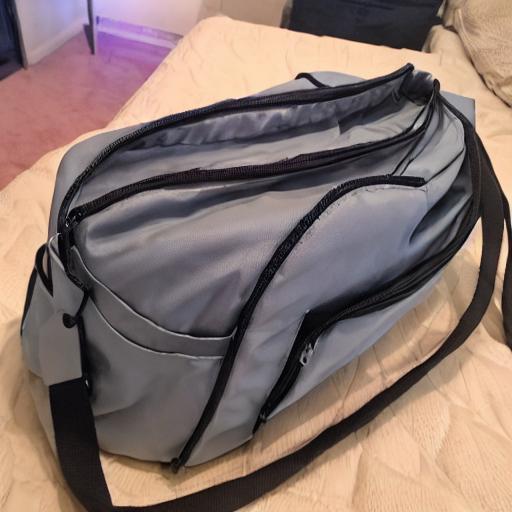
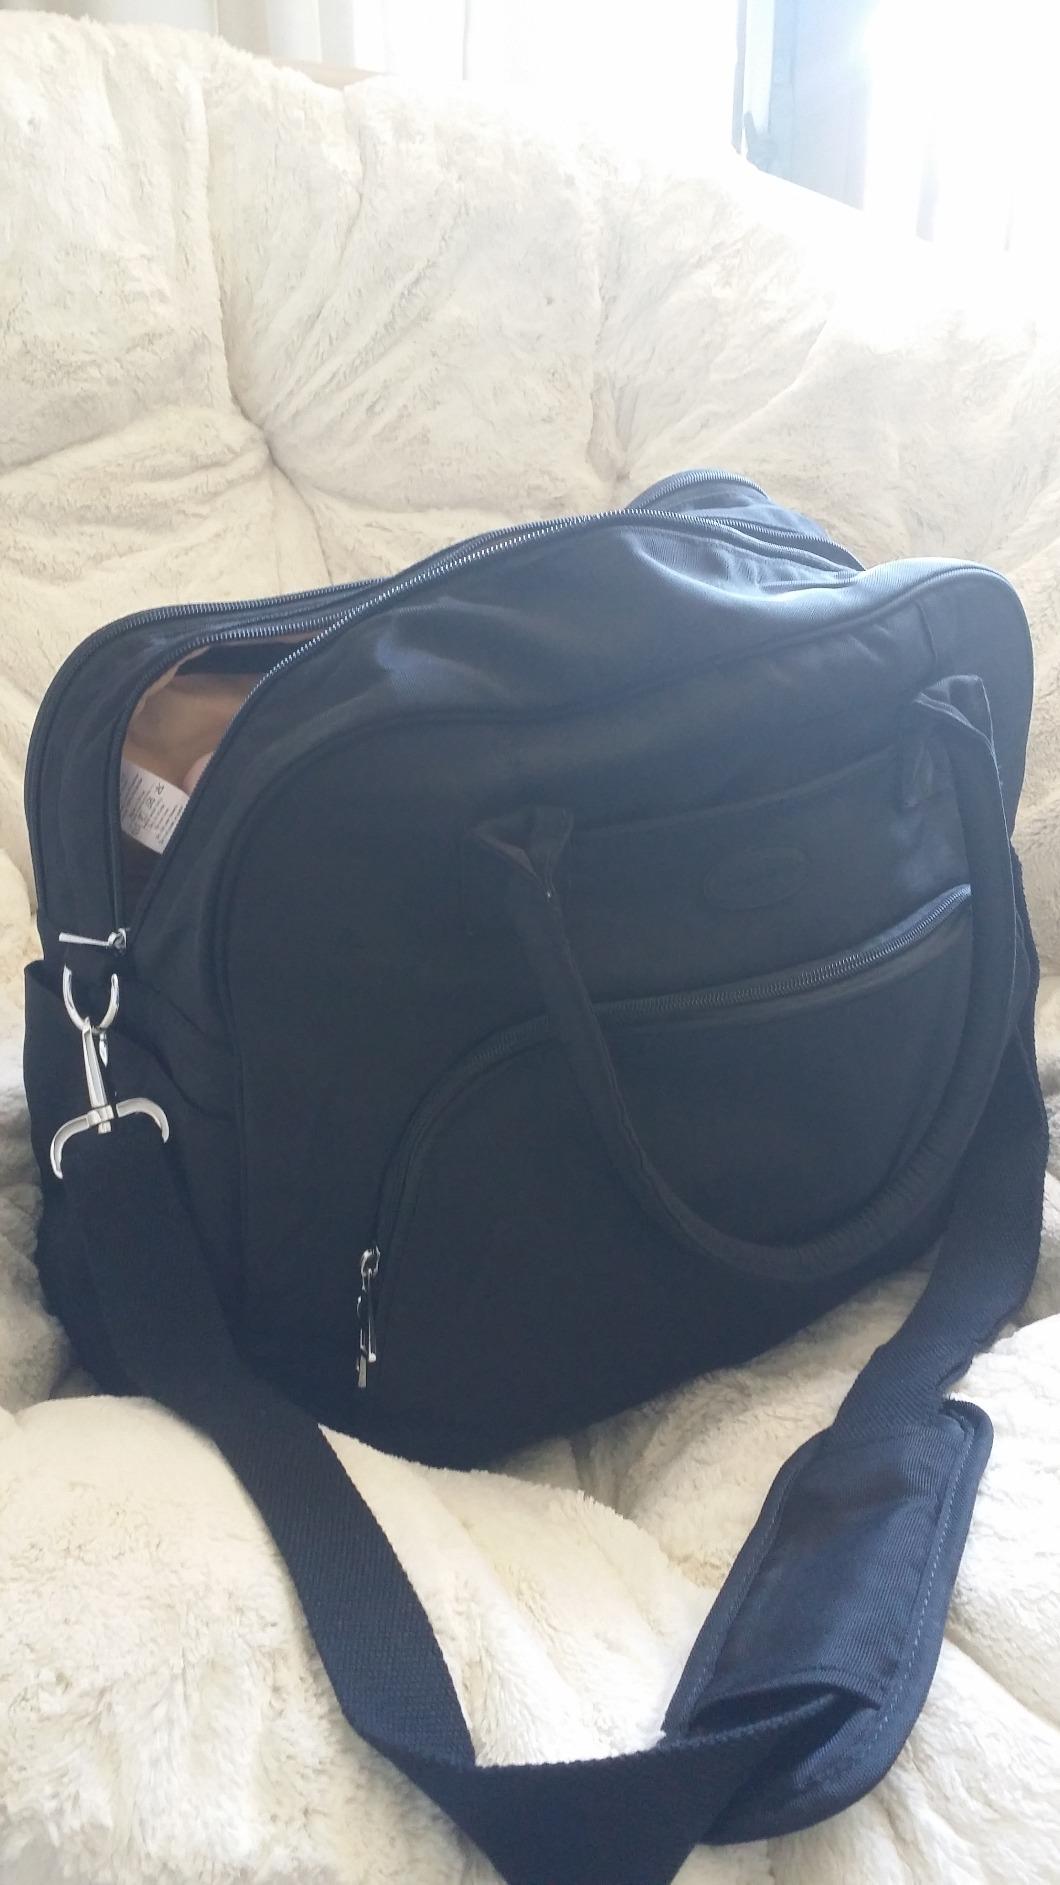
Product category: bag
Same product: no